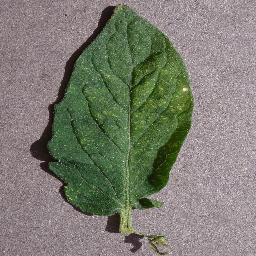
Label: Tomato___Spider_mites Two-spotted_spider_mite